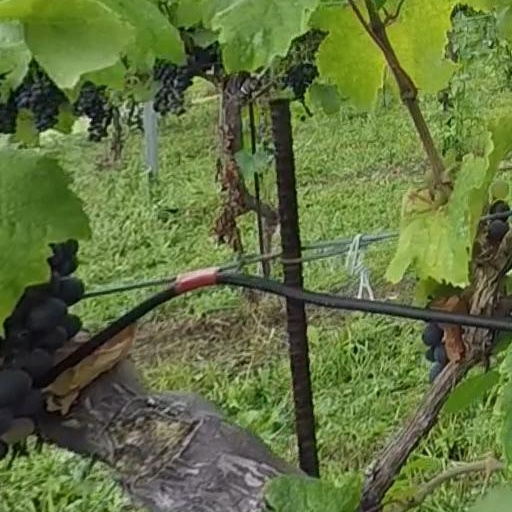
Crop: grape